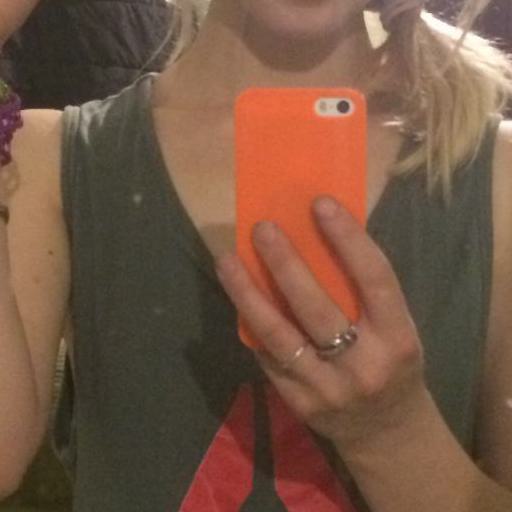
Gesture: no_gesture